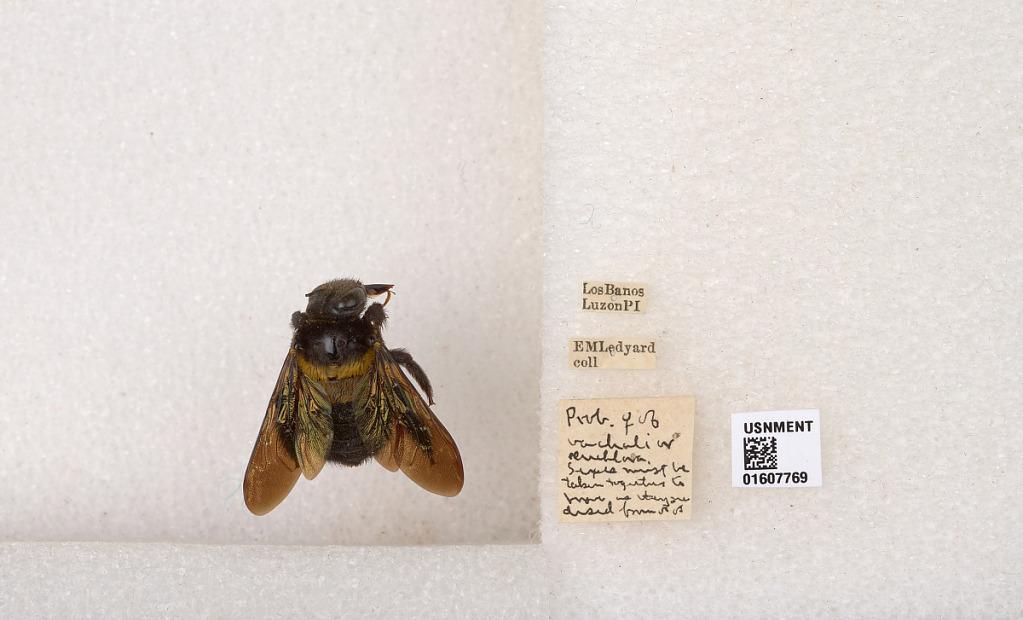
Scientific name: Xylocopa (Koptortosoma) chlorina (Cockerell)
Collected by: E. Ledyard
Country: Philippines
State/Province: Calabarzon
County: Laguna
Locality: Los Banos Luzon
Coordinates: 14.1702, 121.242